John Wemyss of Logie

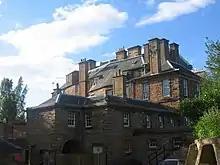
John Wemyss of Logie escaped from Dalkeith Palace with the help of his Danish girlfriend Margaret Winstar

John Wemyss younger of Logie, (1569-1597), was a Scottish courtier, spy, and subject of the ballad "The Laird o Logie", beheaded for plotting to blow up a fortification at Veere in the Netherlands.